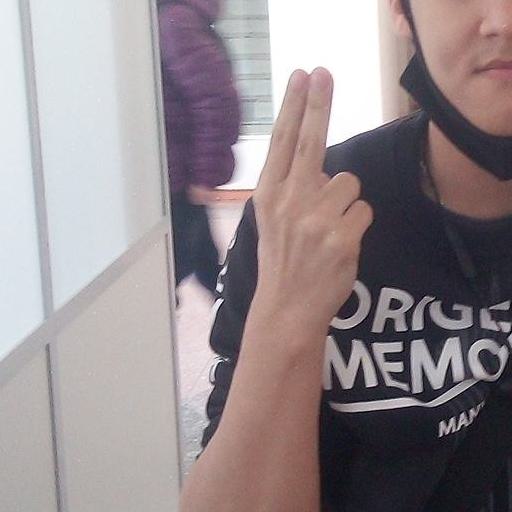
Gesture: two_up_inverted